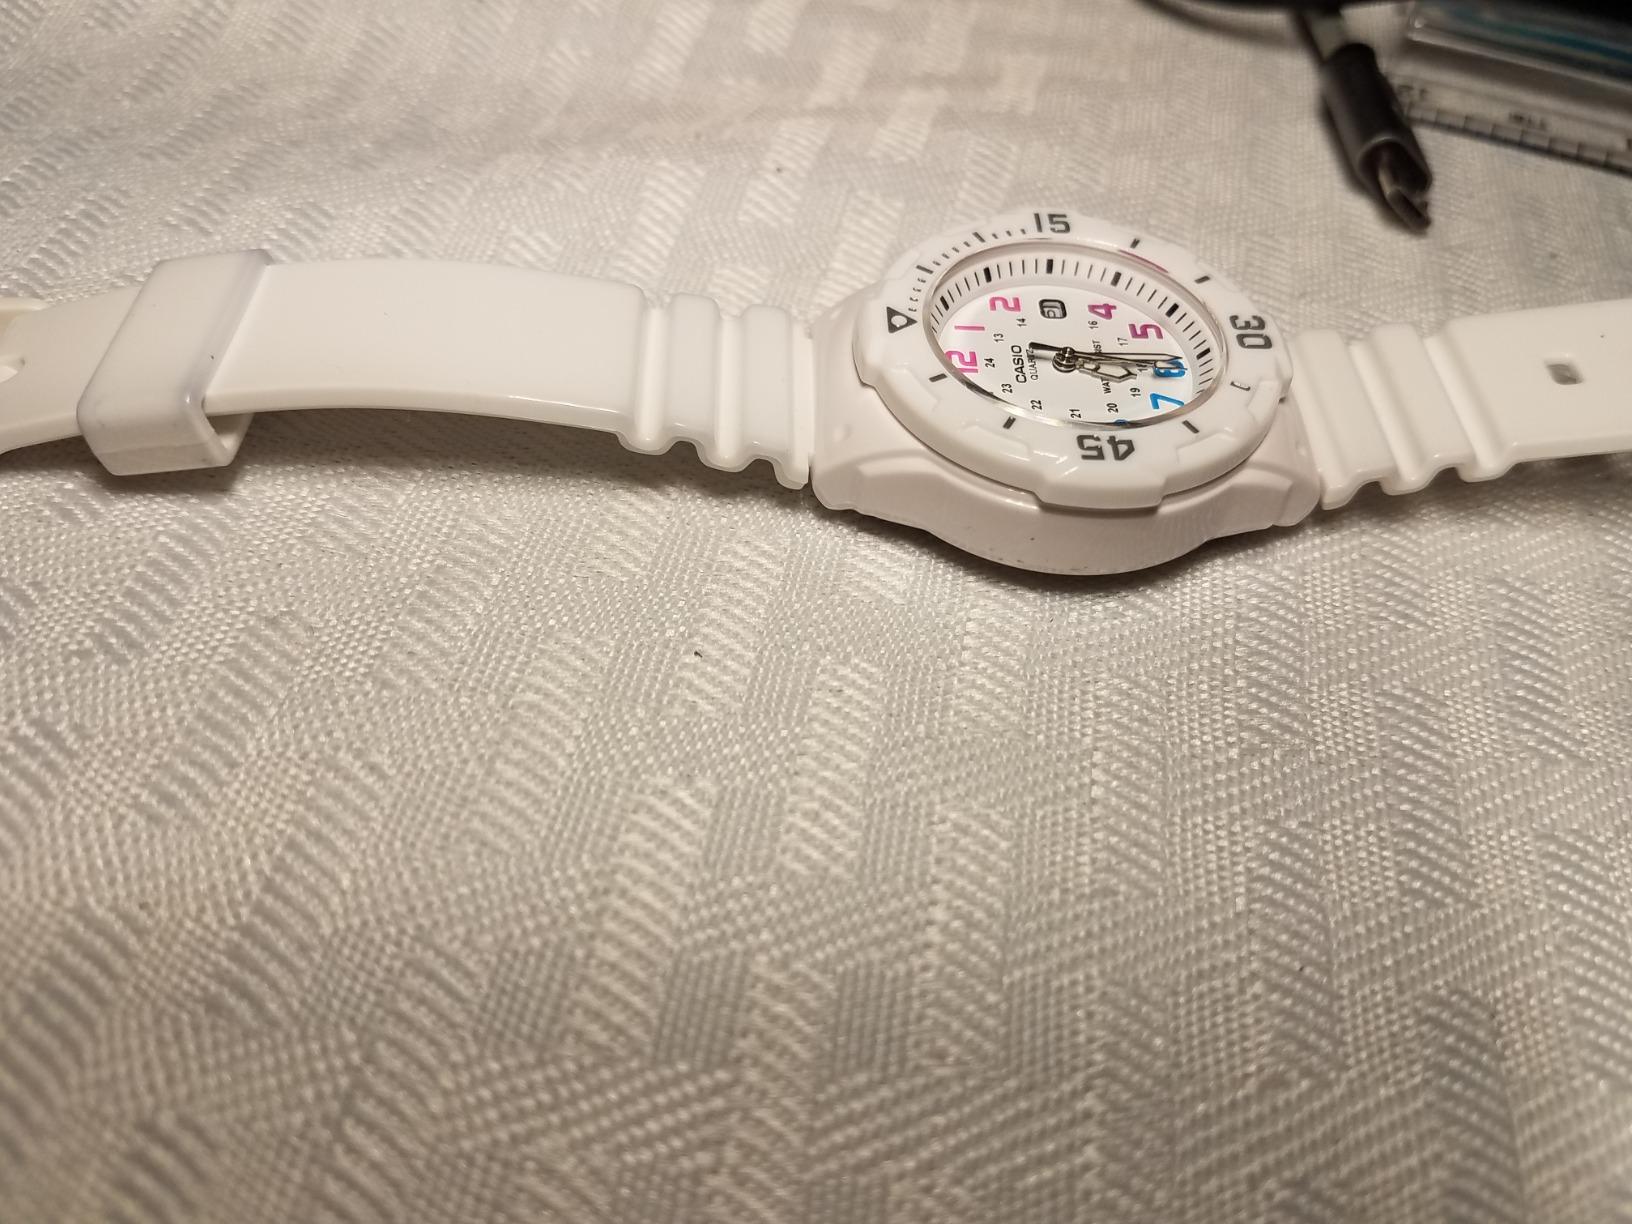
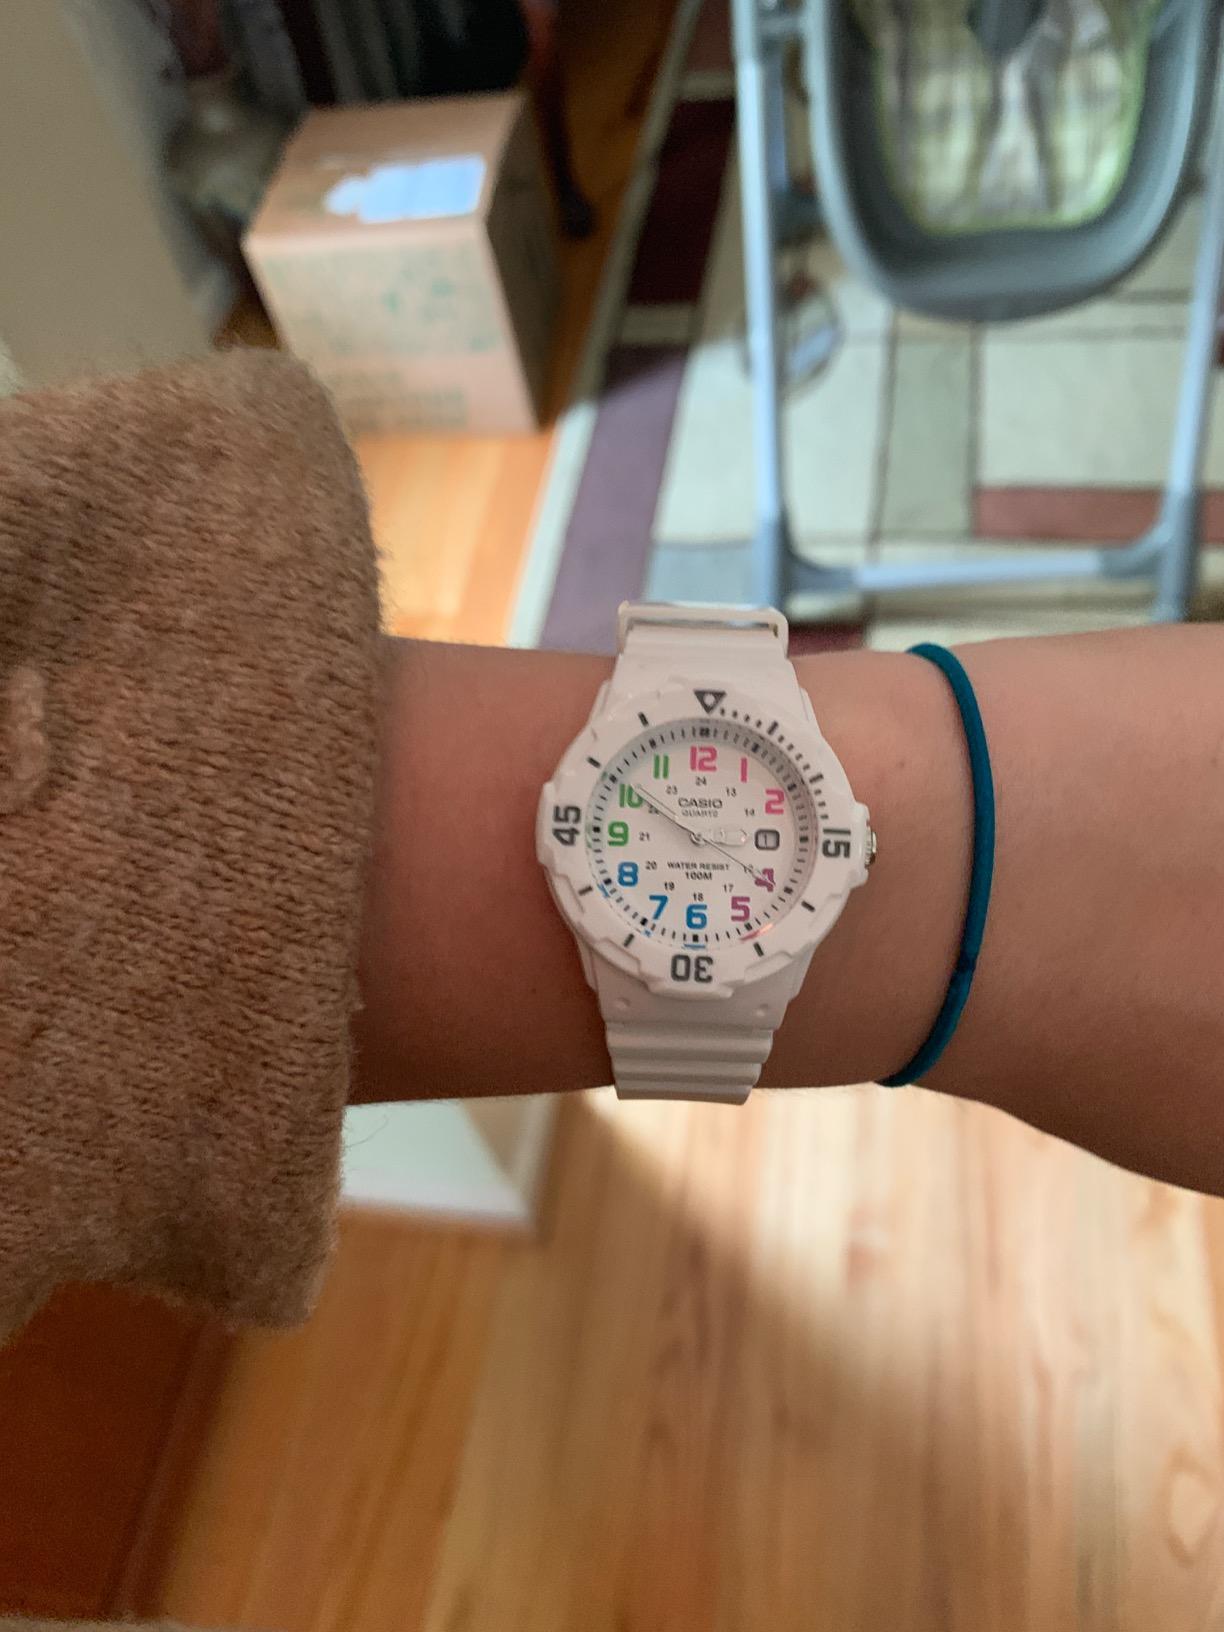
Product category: accessories_watch
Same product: yes